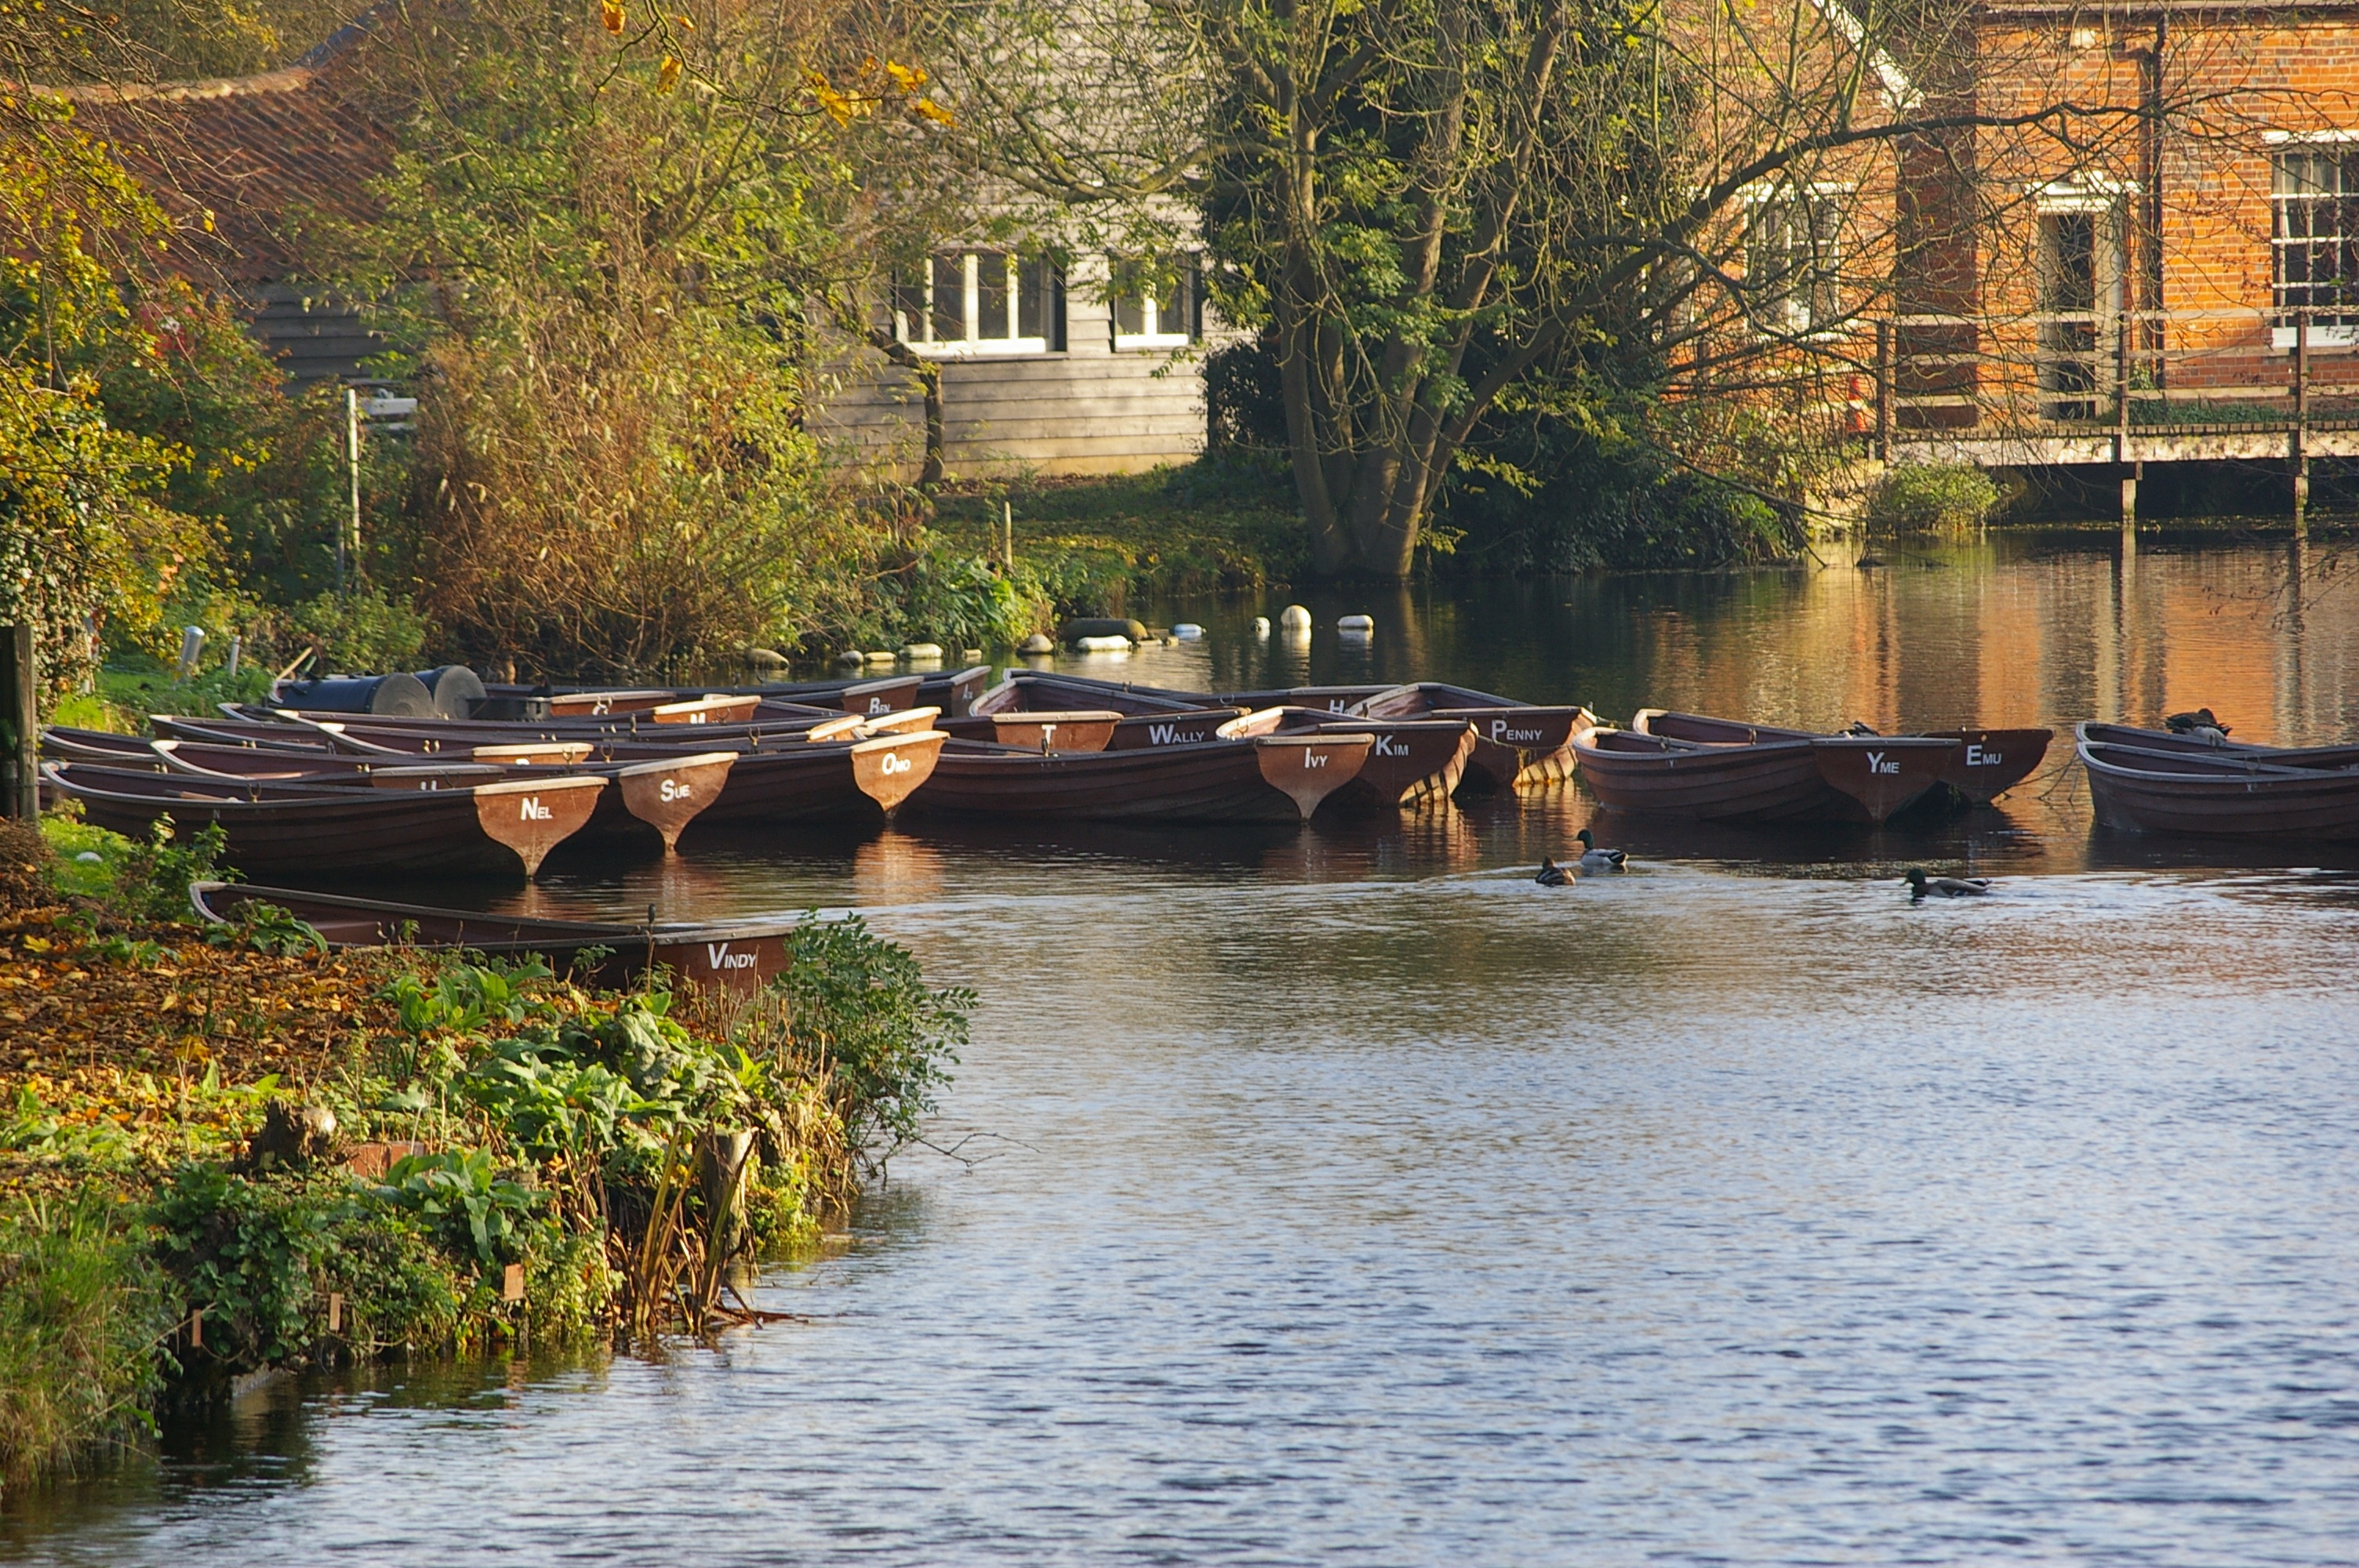
water, nature, outdoor, boat, row, lake, river, canal, reflection, vehicle, autumn, waterway, body of water, boating, boats, rowing, landform, watercraft rowing, bayou